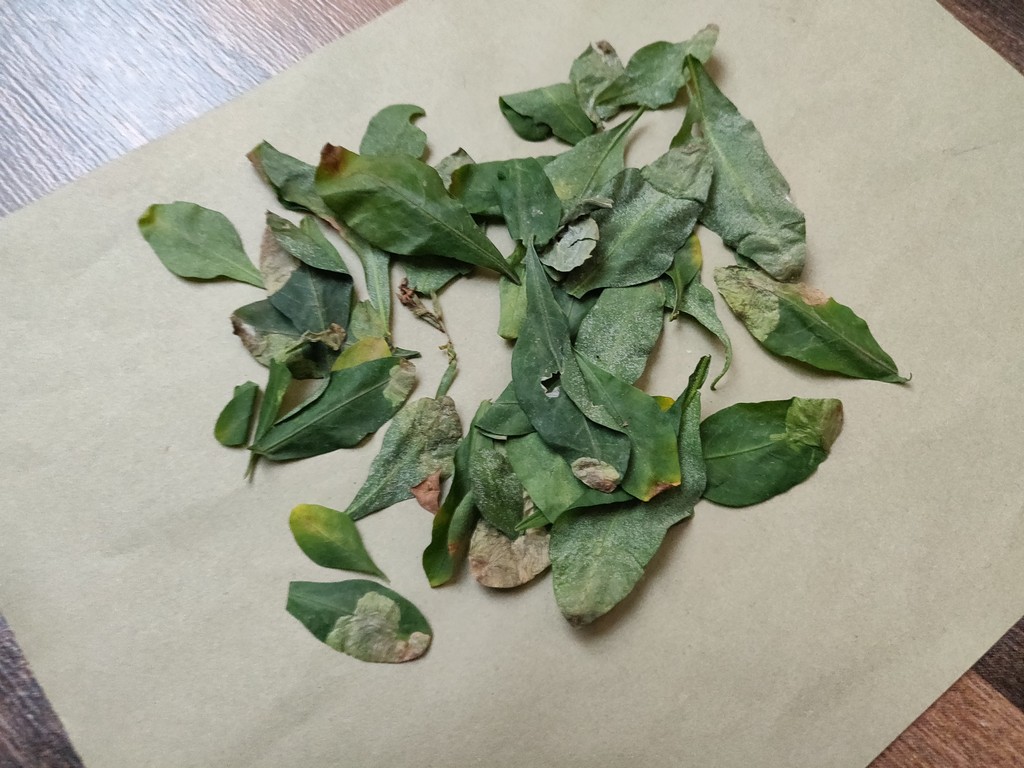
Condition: Unhealthy
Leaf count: multiple
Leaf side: unknown